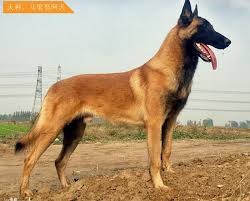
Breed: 233-n000071-malinois